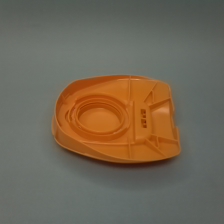
Color: red/orange/pink/fuchsia/brown
Cap type: flip-top cap